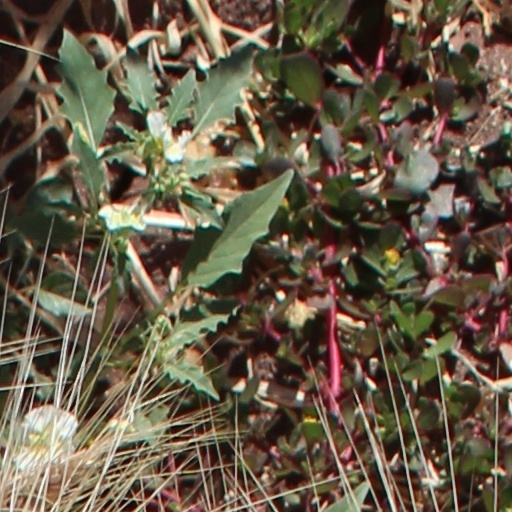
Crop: wheat